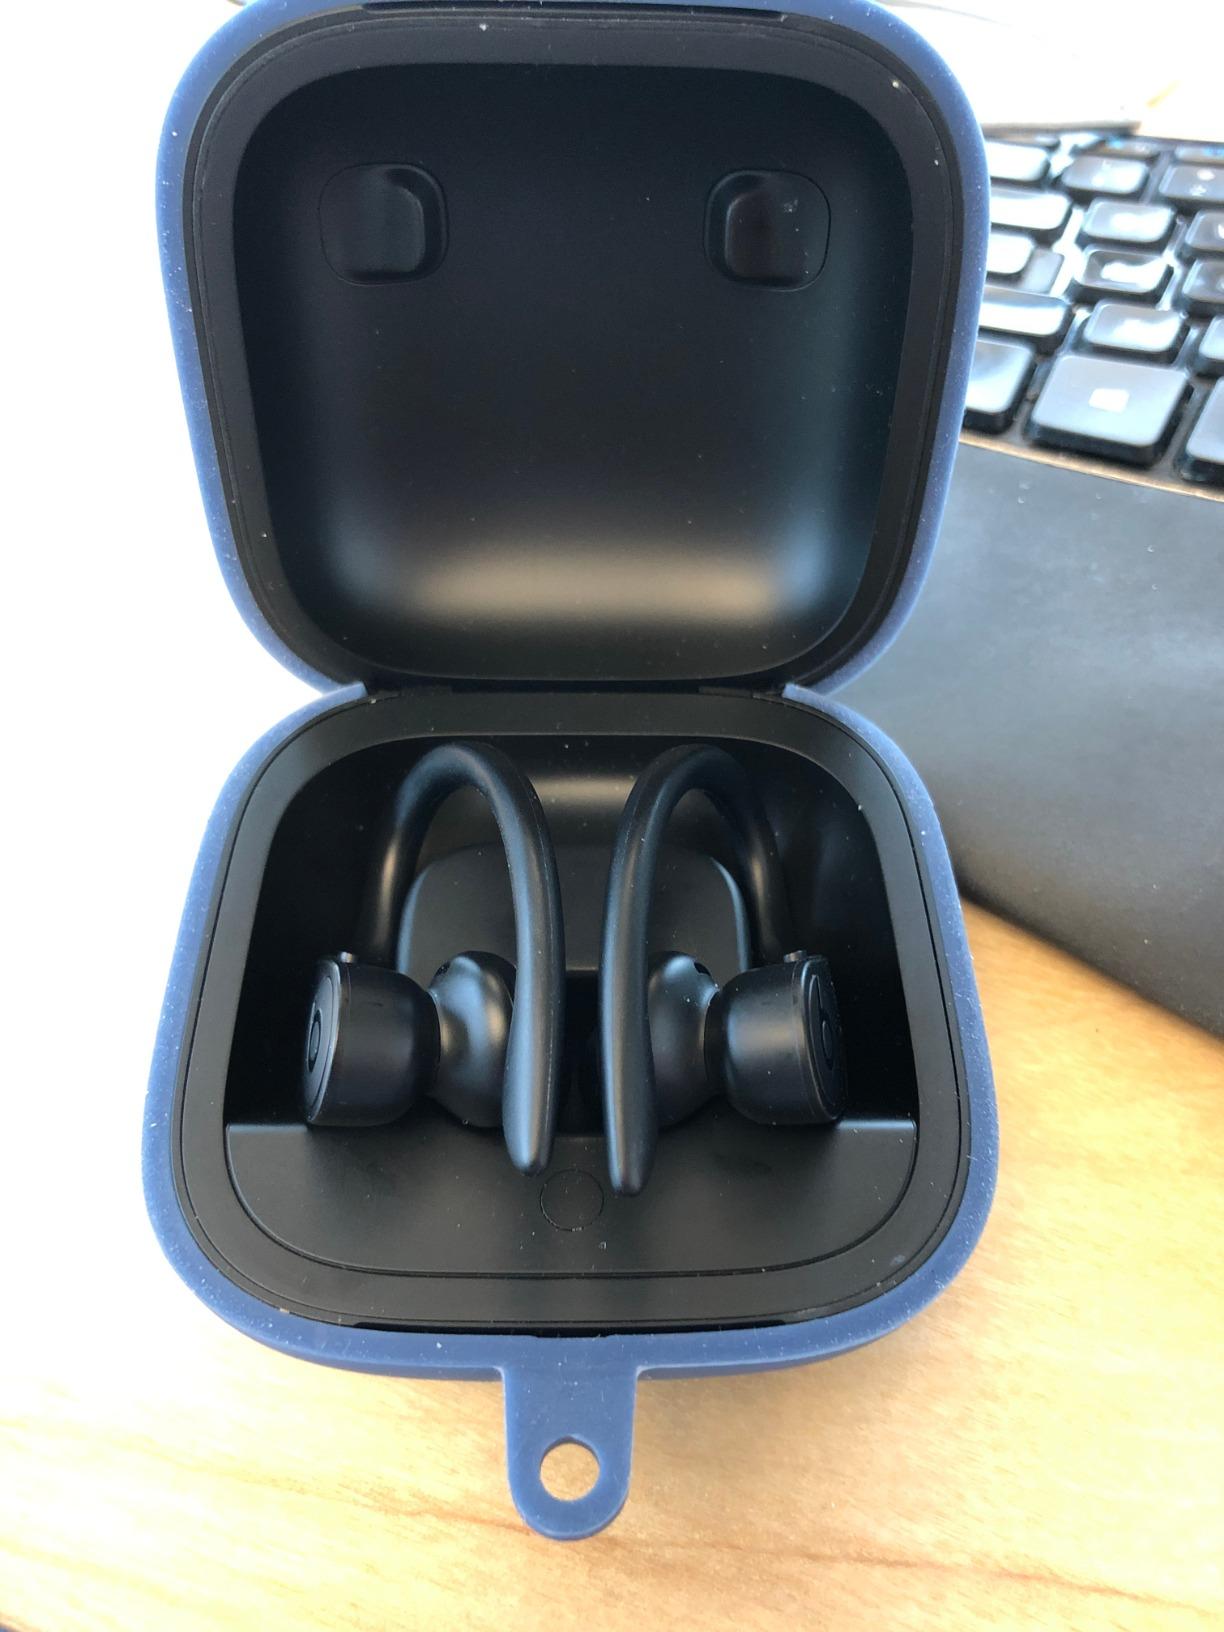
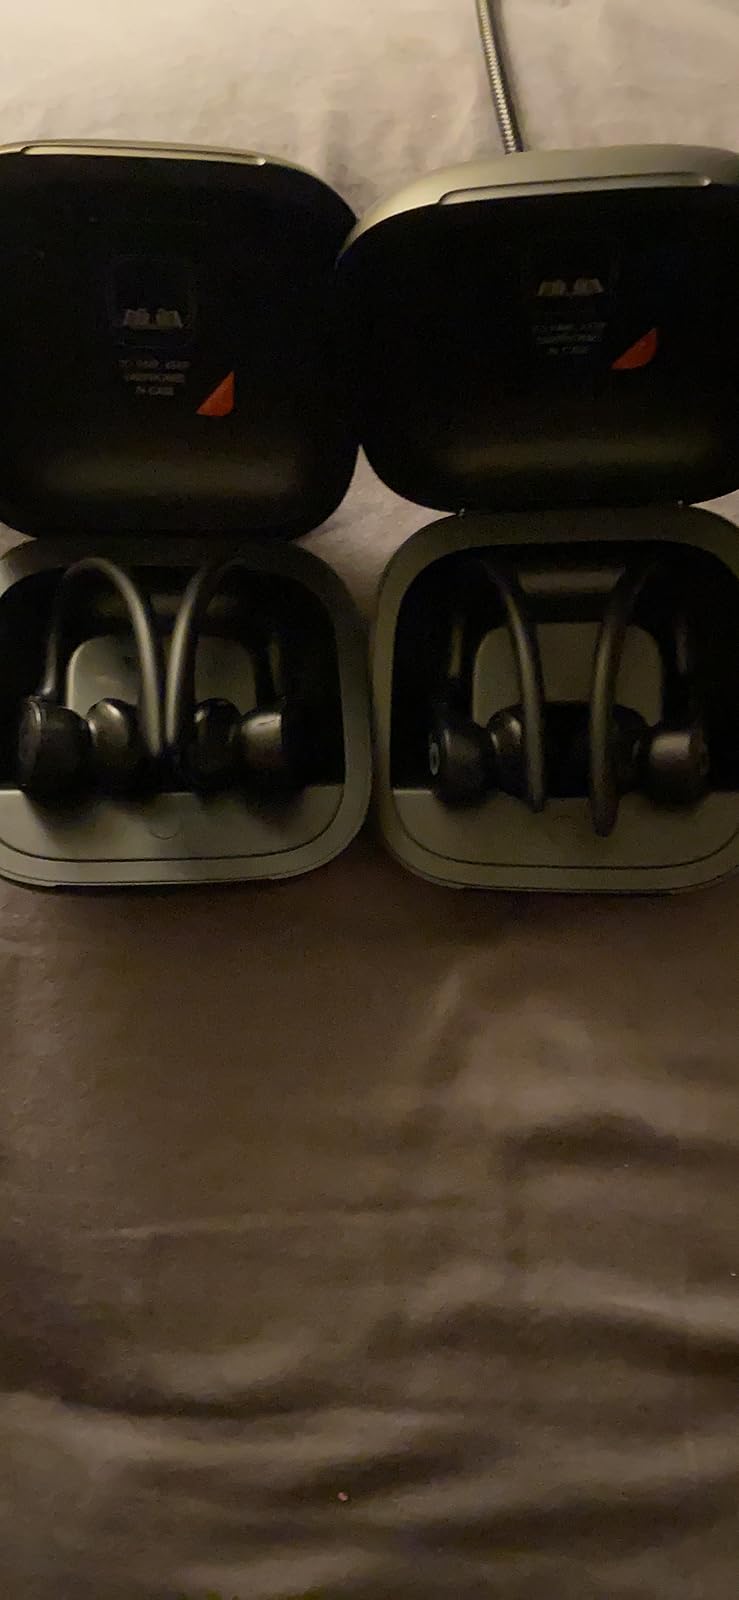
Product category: earbuds
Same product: yes